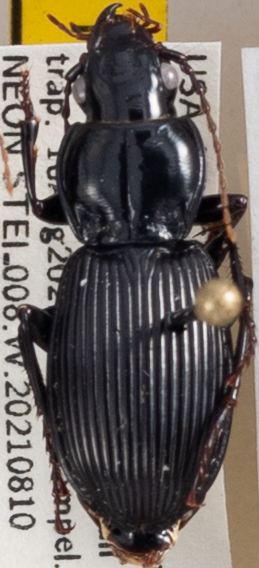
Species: Pterostichus novus
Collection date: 2021-08-10
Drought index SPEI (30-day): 1.19
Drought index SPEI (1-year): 0.212
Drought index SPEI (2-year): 1.546